Ray Graves

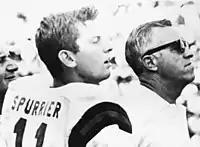
Steve Spurrier and Ray Graves.

In 1960, Graves was hired as head football coach of the University of Florida, replacing fellow Tennessee alumnus Bob Woodruff. He served as the Gators' head coach for ten years from 1960 to 1969. Graves led Florida to five bowl appearances and he coached several outstanding players, including quarterback and Heisman Trophy recipient Steve Spurrier (1964–1966), running back and future NFL first-round draft pick Larry Smith (1966–1968) and defensive end and Pro Football Hall of Fame inductee Jack Youngblood (1968–1970).